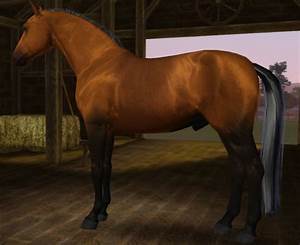
Label: horse